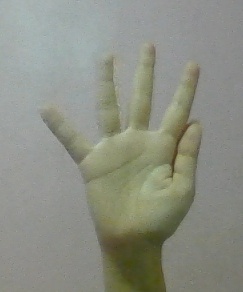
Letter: sheen